Federigo Pastoris

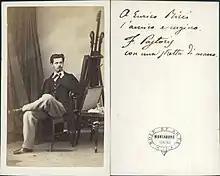
Carte de Visite

Federigo Pastoris or Count Federico Pastoris (1837 – 1884 in Turin) was an Italian painter and engraver.